Boulevard Des Sources

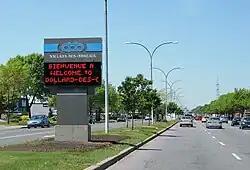
Boulevard des Sources at the Dollard-des-Ormeaux city limits

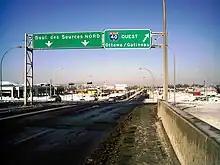
Boulevard des Sources at Autoroute 40 overpass

Des Sources Boulevard is a north-south artery located in the west of the island of Montreal, informally known locally as the West Island.